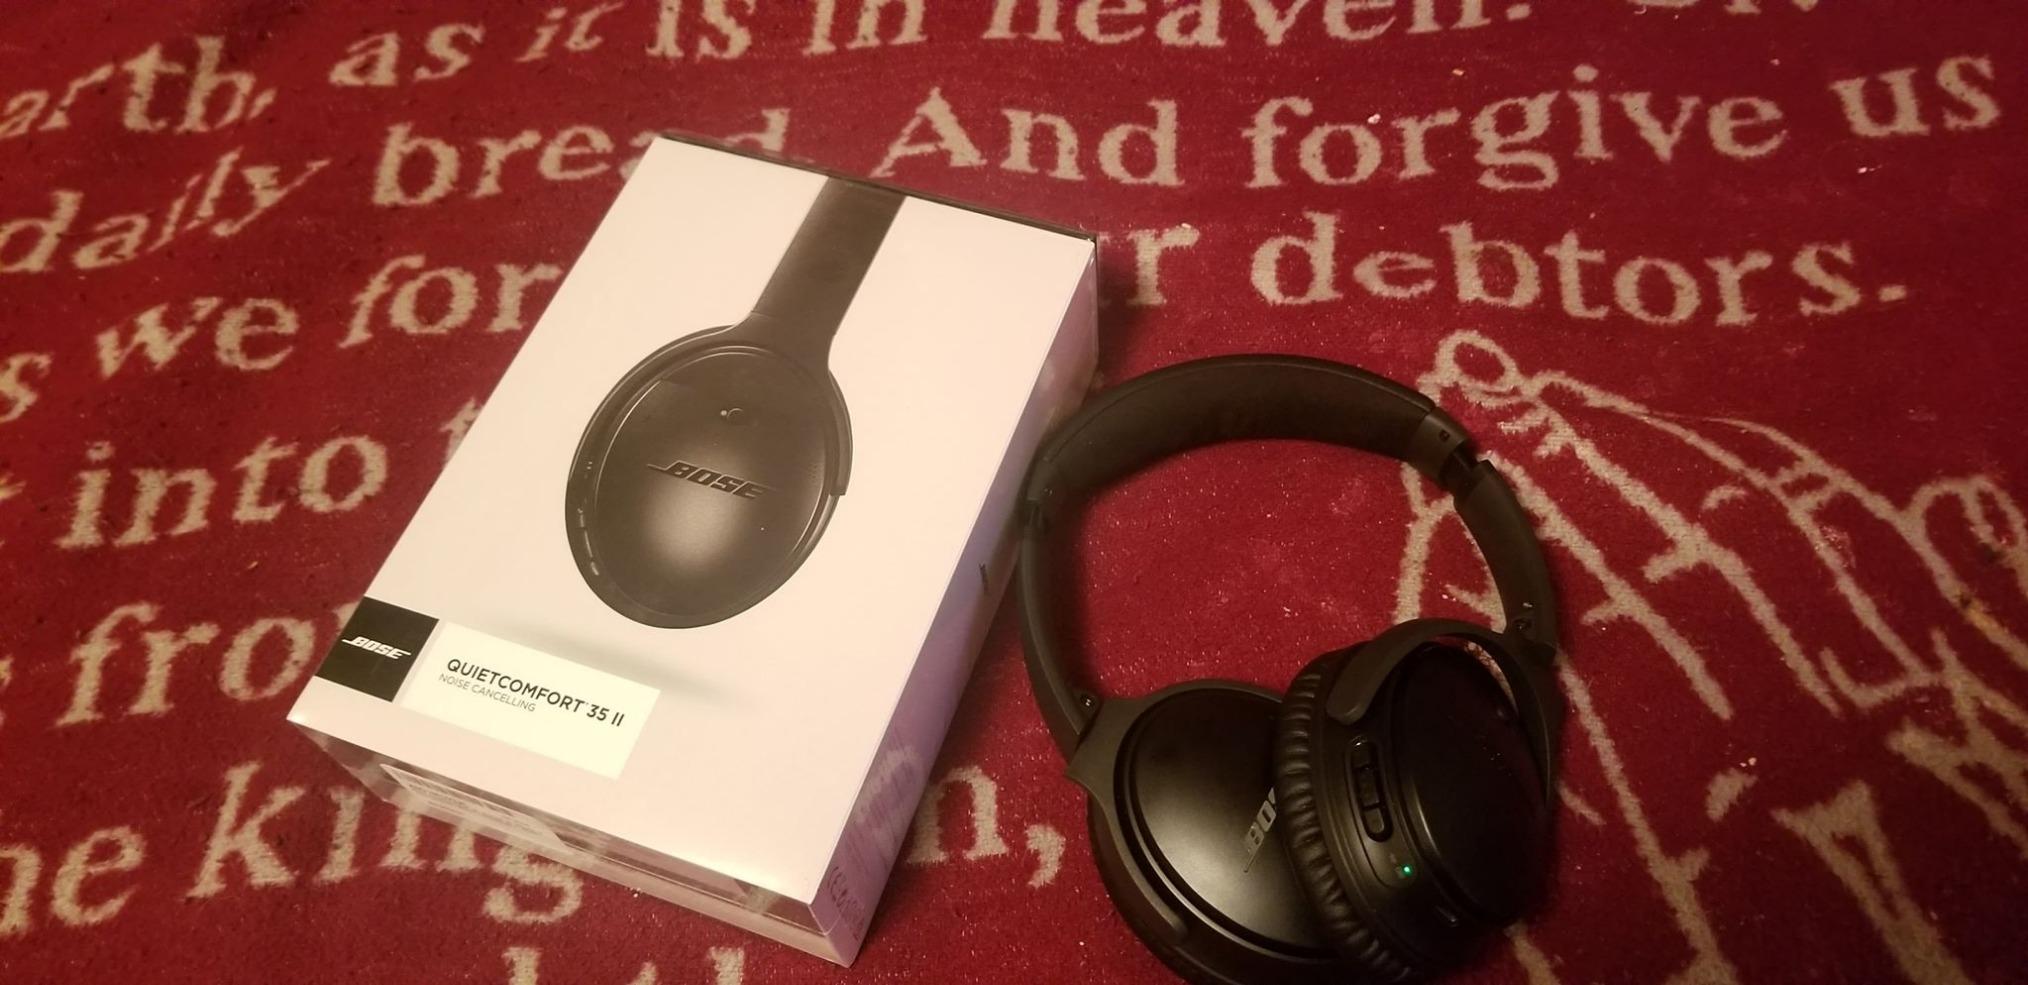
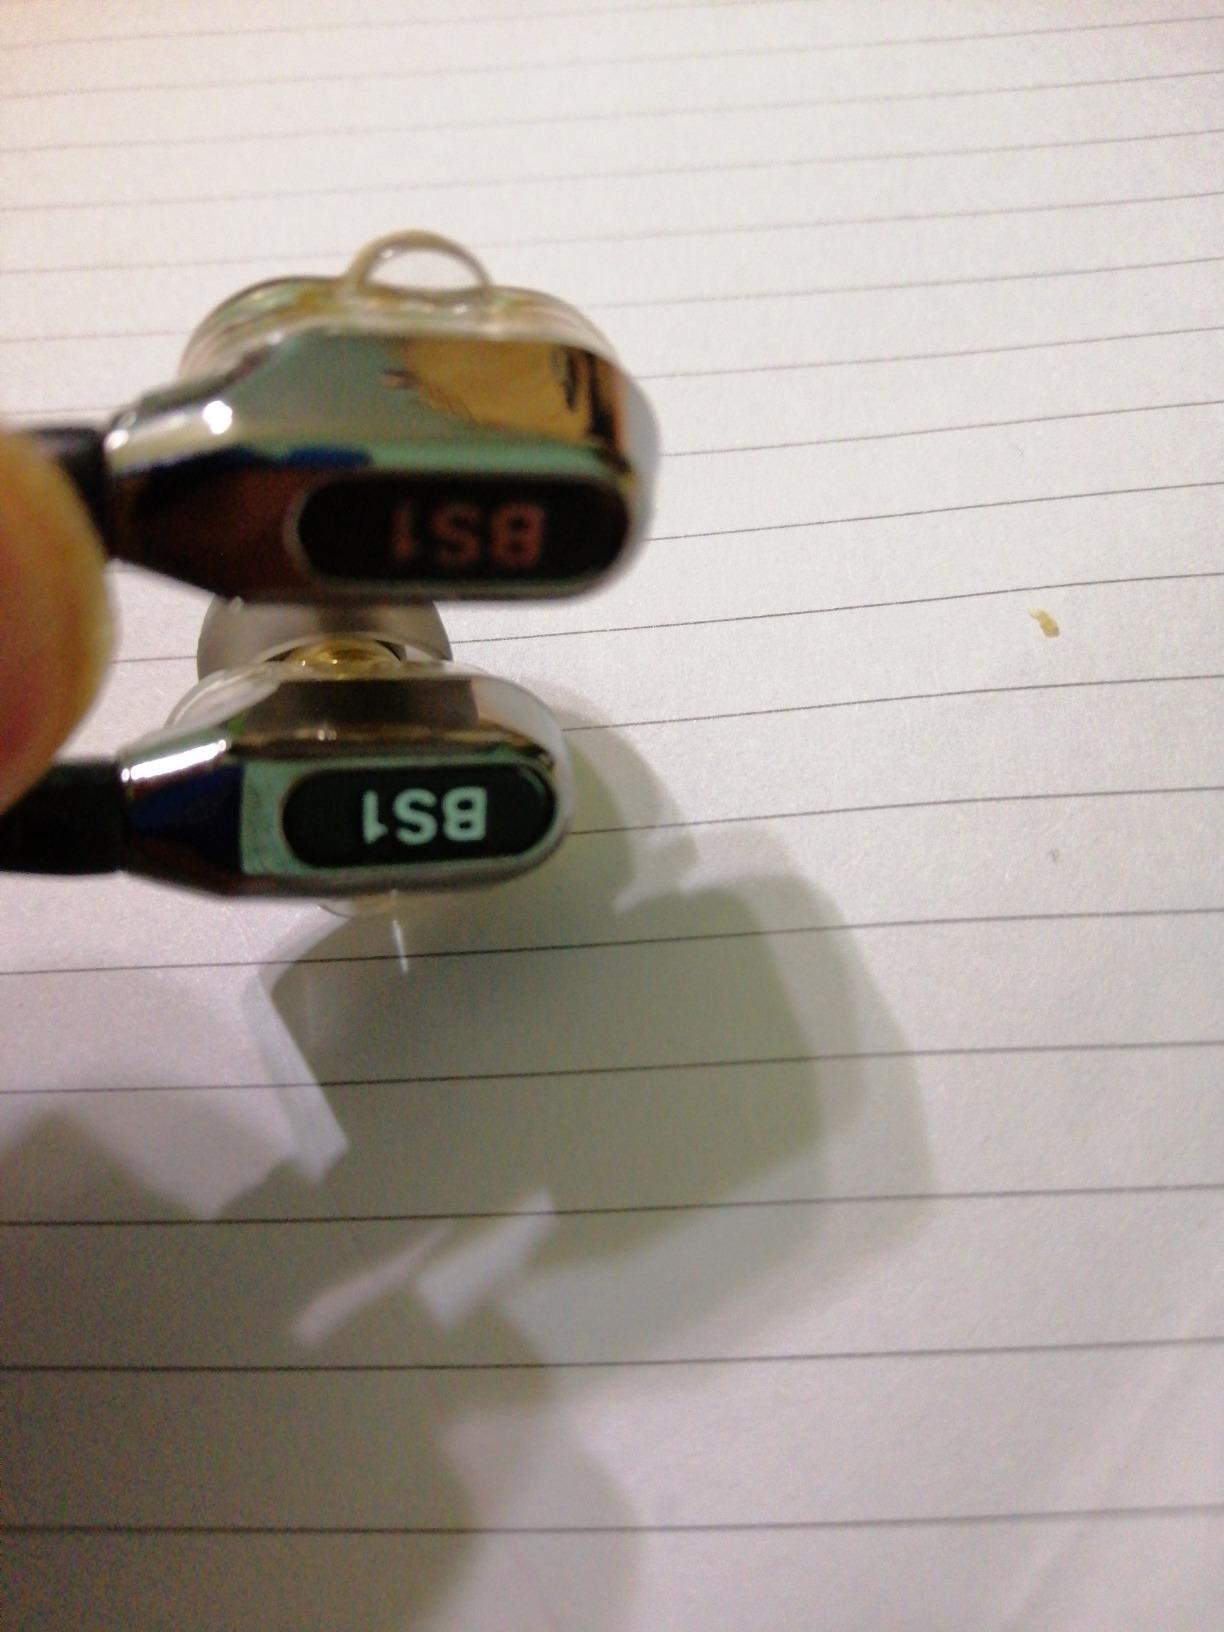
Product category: headphones
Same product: no